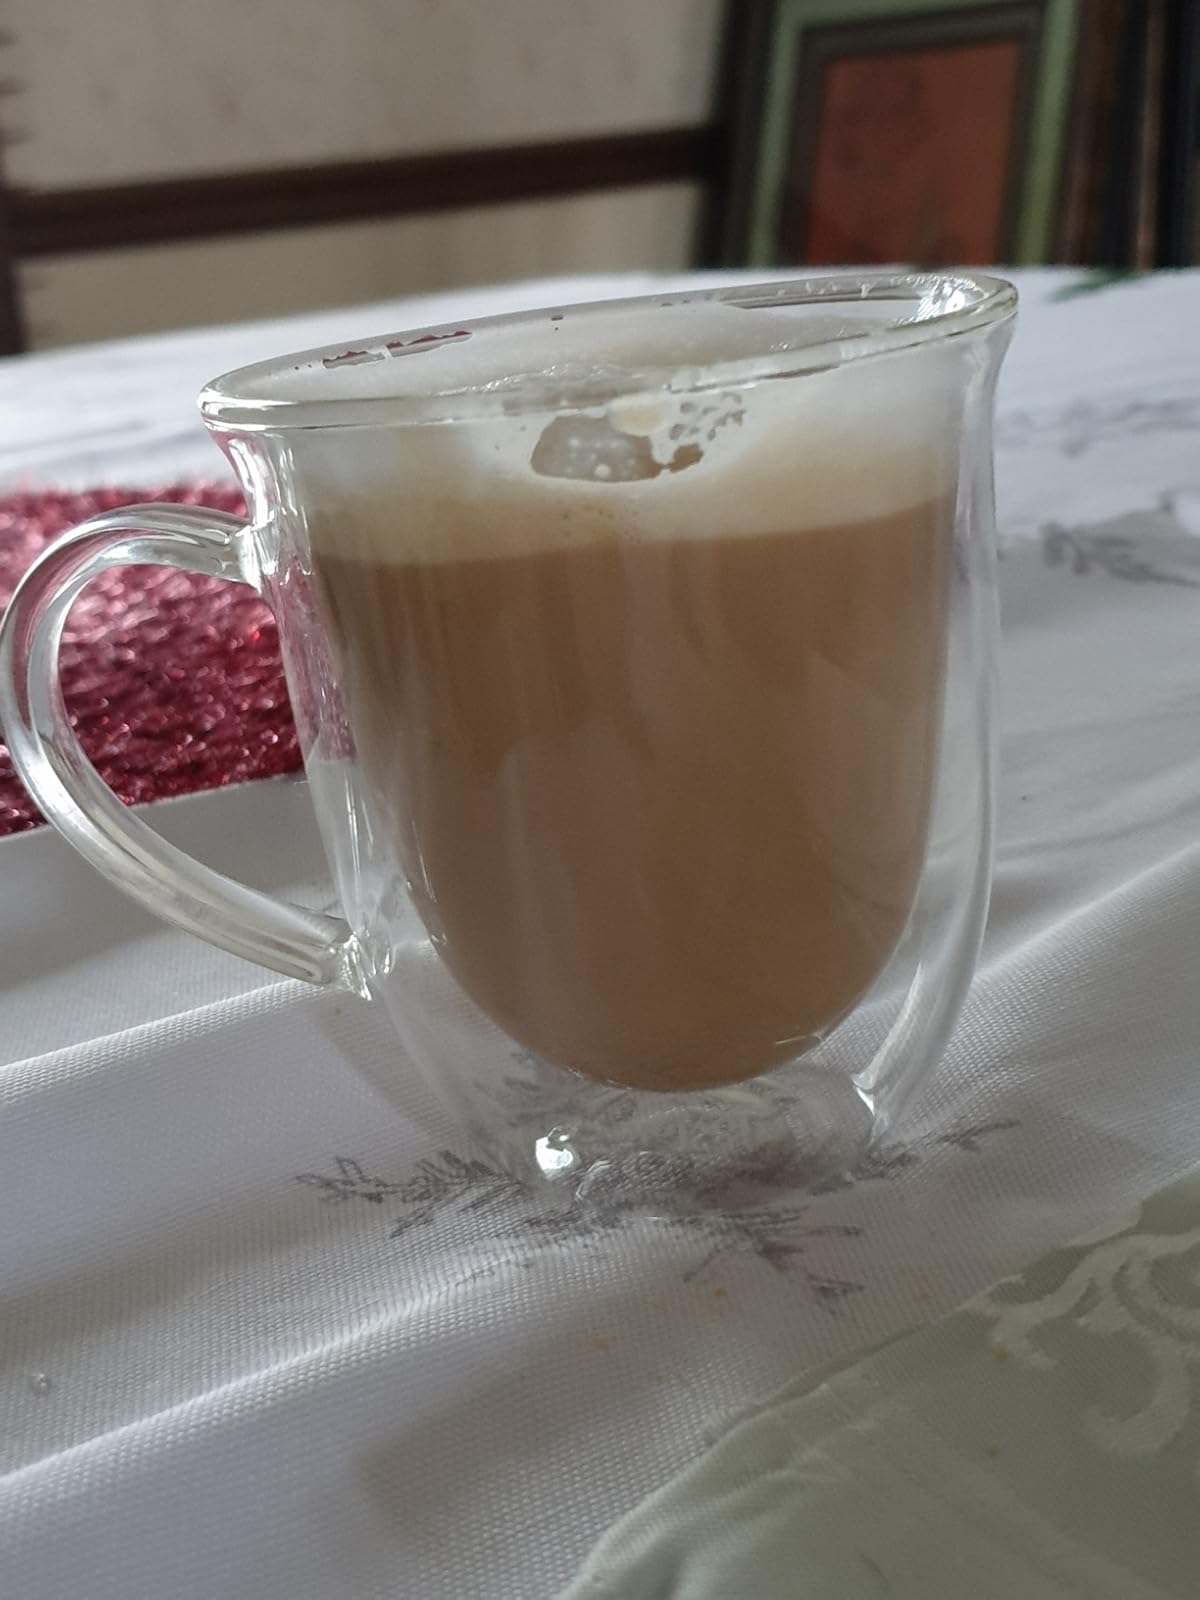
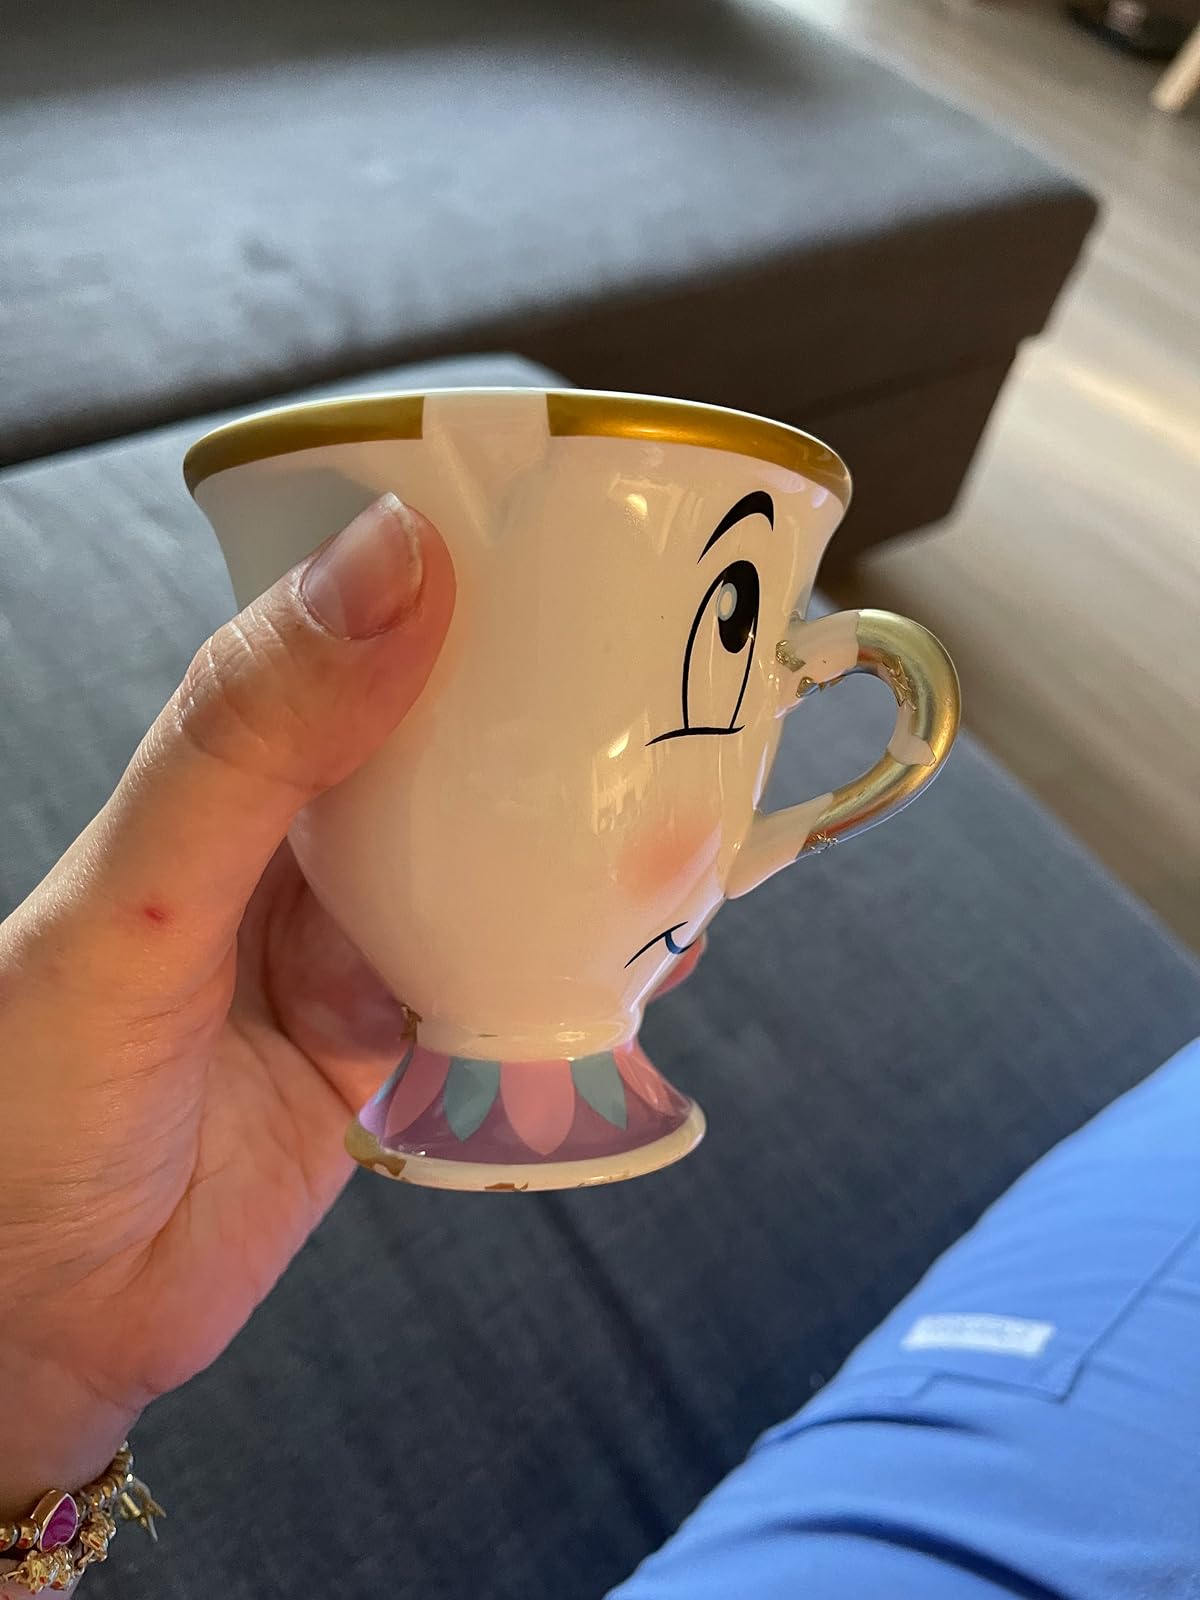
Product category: items_mug
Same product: no